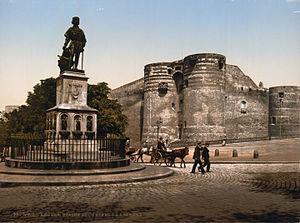
Château d'Angers vers 1900
L'Angevin forme une ancienne population de petits chevaux rustiques de robe baie, élevée près d'Angers en France. Sous l'influence de l'administration des haras nationaux, elle est croisée avec le Pur-sang, prend de la taille et devient un cheval de selle demi-sang réputé pour son usage militaire, également connu sous le nom de demi-sang d'Angers, particulièrement au cours du XIXᵉ siècle, de 1833 à 1850.
René d'Anjou, ou René Iᵉʳ d'Anjou, ou encore René Iᵉʳ de Naples ou René de Sicile, dit le « Bon Roi René », né le 16 janvier 1409 à Angers, et mort le 10 juillet 1480 à Aix-en-Provence, est seigneur puis comte de Guise, duc de Bar de fait dès 1420, duc consort de Lorraine, duc d'Anjou, comte de Provence et de Forcalquier, comte de Piémont, comte de Barcelone, roi de Naples, roi titulaire de Jérusalem, roi titulaire de Sicile et d'Aragon, marquis de Pont-à-Mousson, ainsi que pair de France et fondateur de l'ordre du Croissant.